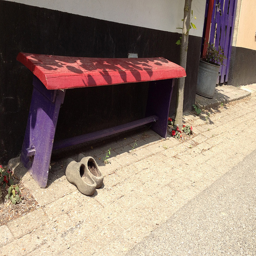
A pair of shoes is outdoors under a red and blue bench.
a bench next to a tree with shoes under it
A statue of shoes resting under a wooden bench.
A pair of clogs are sitting under a bench.
A red and purple bench with shoes underneath it, on a brick sidewalk.